Festival di Napoli

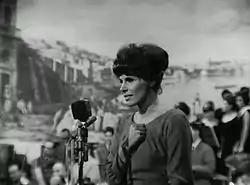
Ornella Vanoni at the festival in 1964

The Festival della Canzone Napoletana ("Festival of Neapolitan Song"), commonly known as the Festival di Napoli, is a Neapolitan song contest. The first edition was held in 1952 and the last in 2004. From 1952 to 1970 the show was broadcast on RAI and from 1998 to 2004, in a differently spirited version, by Rete 4.